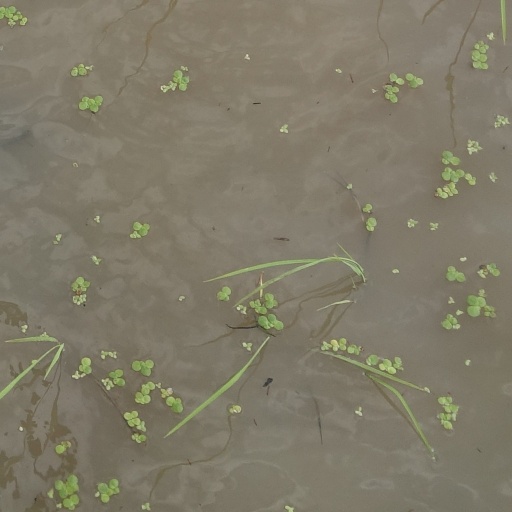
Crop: rice